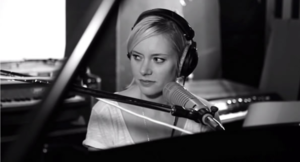
Fredrika Stahl, née le 24 octobre 1984 à Stockholm, est une auteure-compositrice-interprète de pop/jazz suédoise sous contrat avec le label français Columbia.